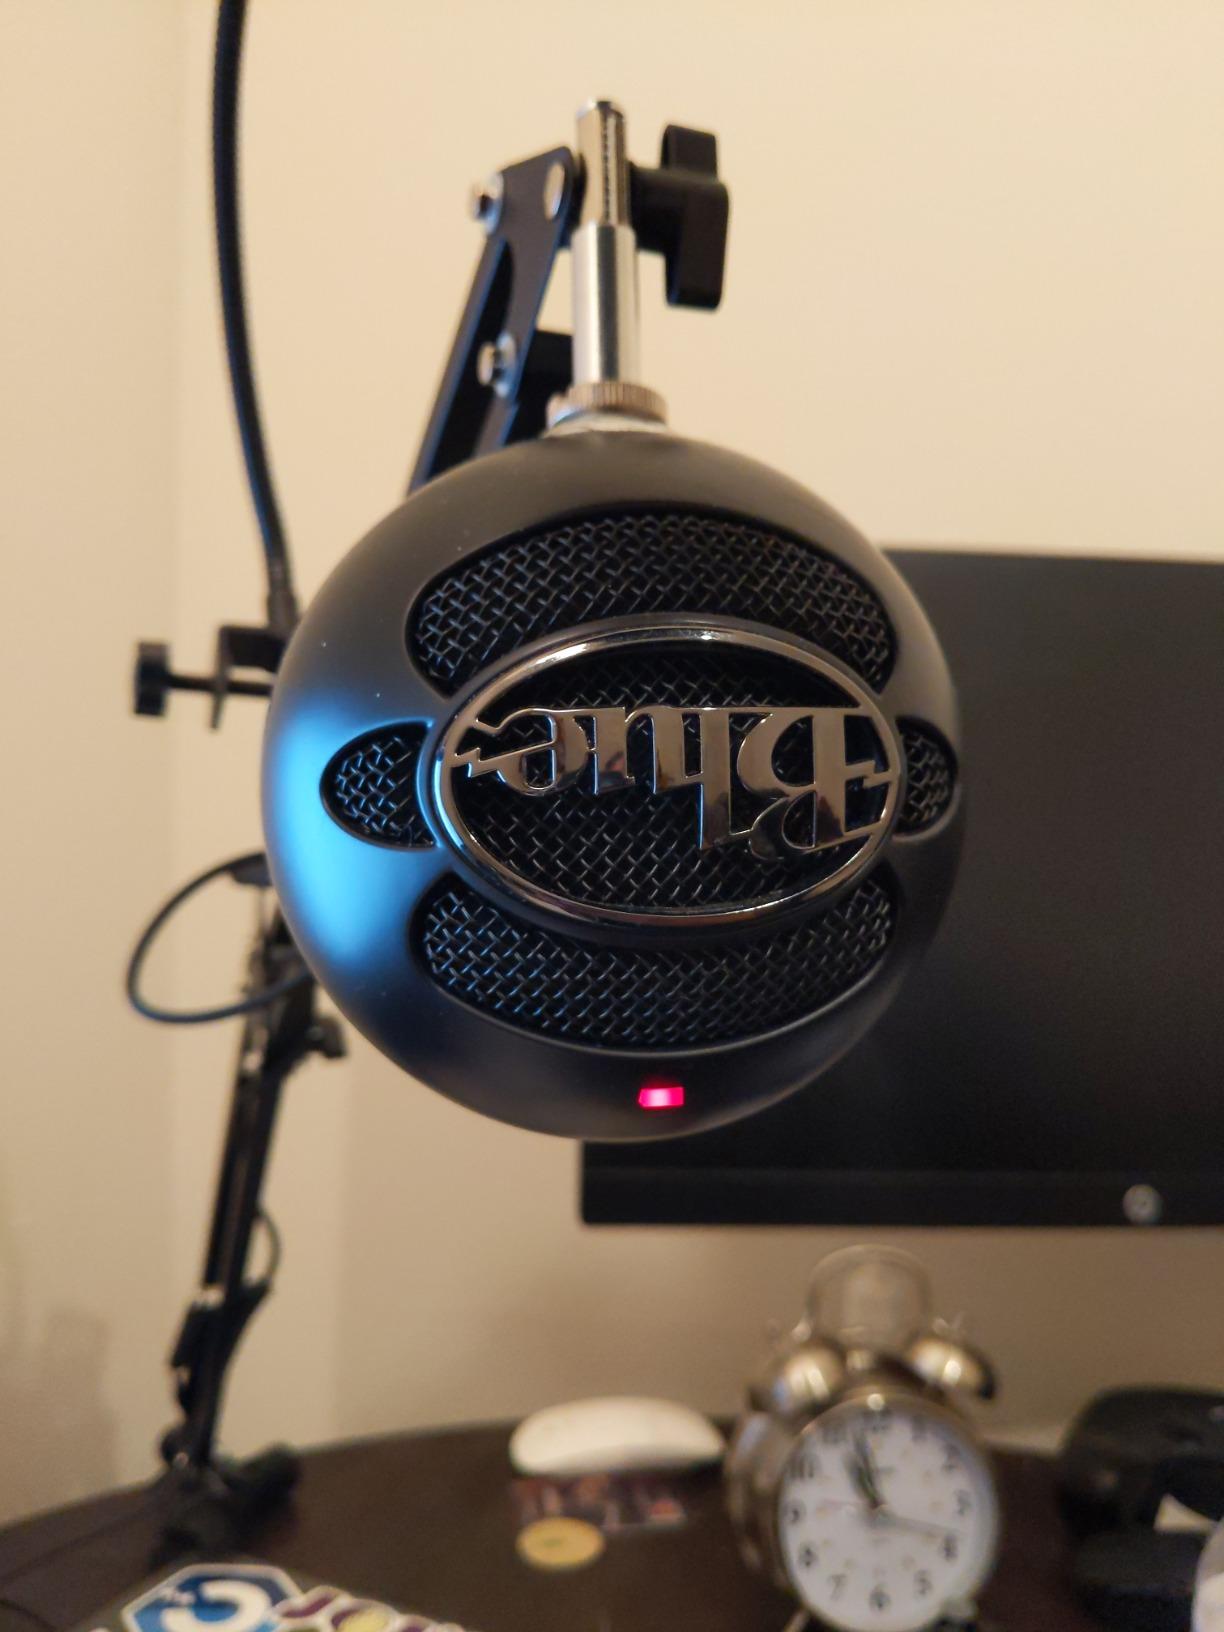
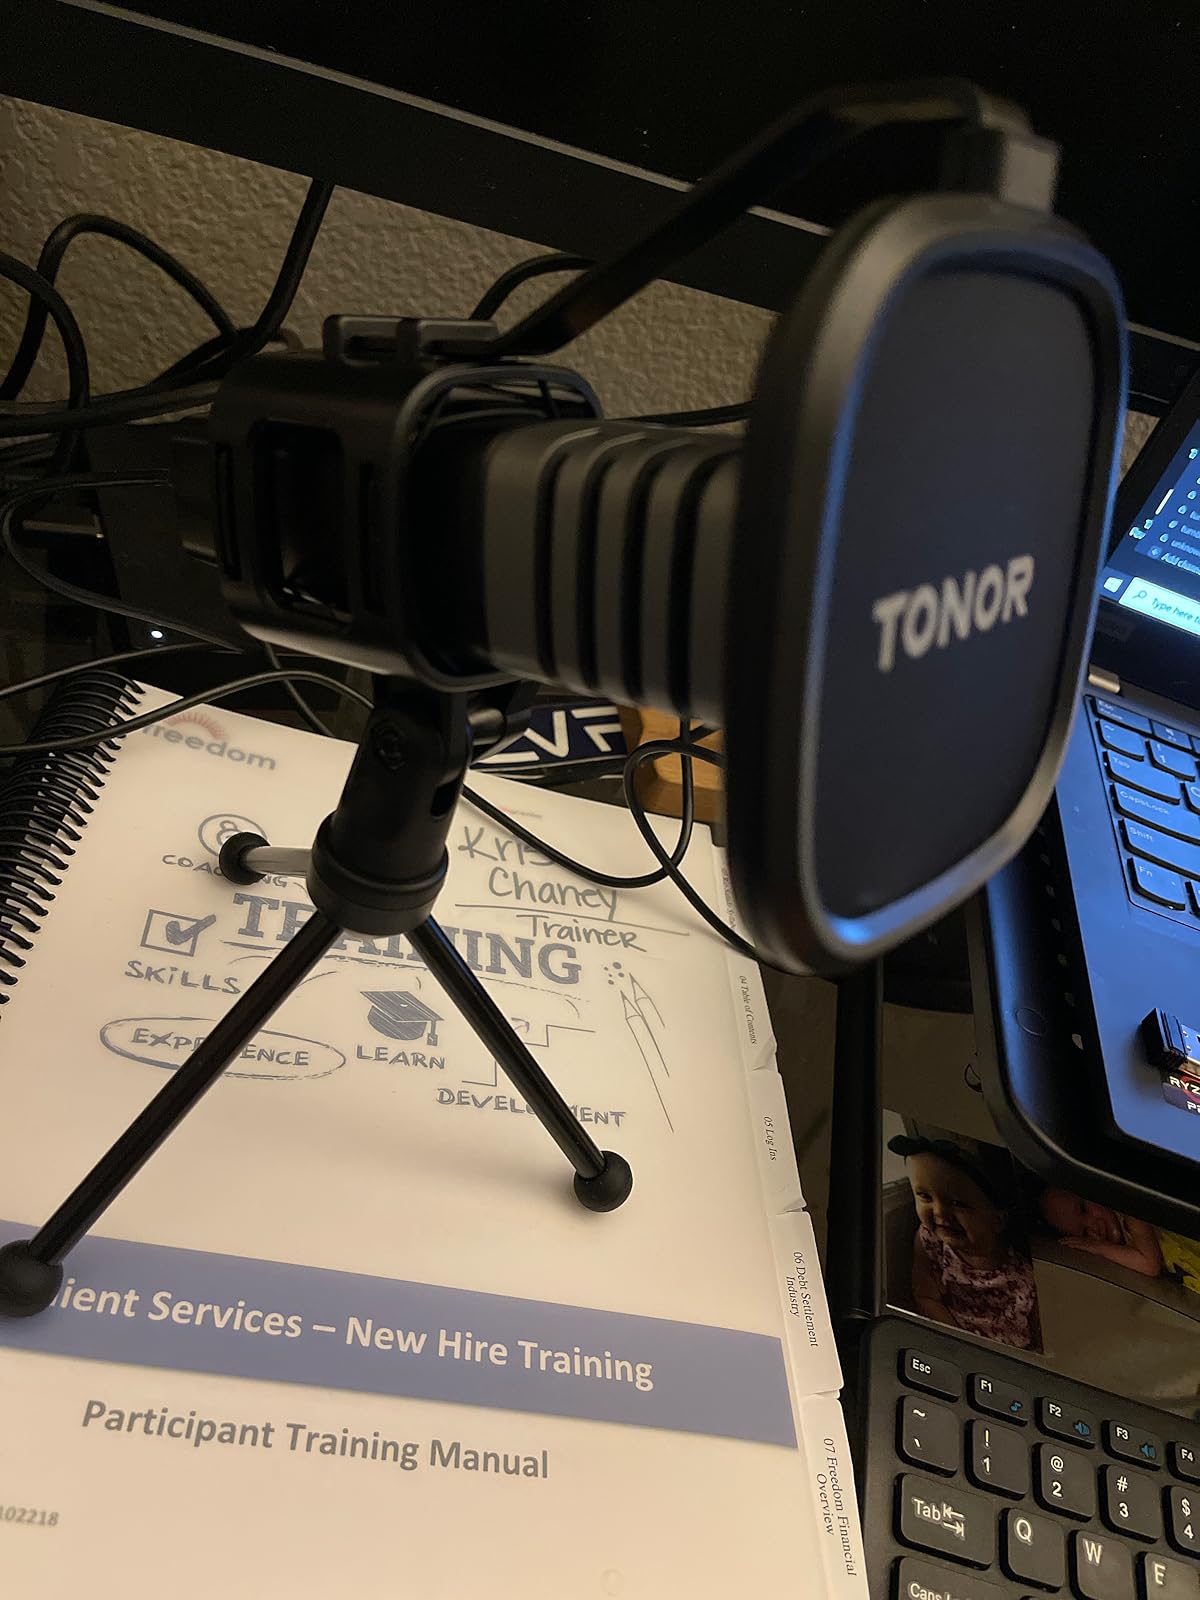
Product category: microphone
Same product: no